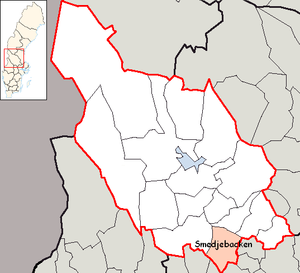
La commune de Smedjebacken est une commune du comté de Dalarna en Suède. 10 712 personnes y vivent. Son siège se trouve à Smedjebacken.